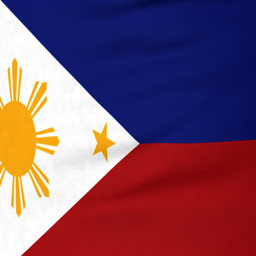
national flag flying and waving on the wind .